Trondheim Airport

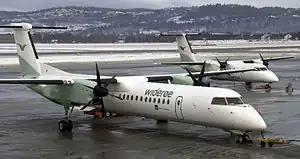
Two Widerøe Dash 8 aircraft at Terminal A; a Q400 used to Sandefjord and a -100 used to Mo i Rana

In 1976, charter planes started operating to Trondheim, after a barracks was rebuilt to facilitate a border control. Several plans for a larger terminal were made, but these were delayed. In the late 1970s, the tarmac was expanded and a new taxiway built. Braathens SAFE opened a new hangar in 1979. The third terminal opened as an extension of the old one in May 1982. It was and the old terminal was converted to a cafeteria. Due to a heavy increase in traffic, the new terminal quickly became too small. During 1985 and 1986, a major overhaul of the main runway was made; it was dismantled and a new foundation and surface was laid. A number of new military buildings were constructed, along with six stands for large cargo aircraft and a new fuel system. In 1988, smaller adjustments, including new washrooms and longer baggage belts, were installed at the terminal. From 1986, Braathens SAFE retired its Fokker F-28, and the West Coast route to Molde was subcontracted to Busy Bee, who started to serve Værnes with their Fokker F-27, and later Fokker 50, aircraft. In 1992, SAS Cargo built a facility. After Busy Bee's bankruptcy, the regional services were taken over by Norwegian Air Shuttle from 22 January 1993.